Seaman Service Book (Pakistan)

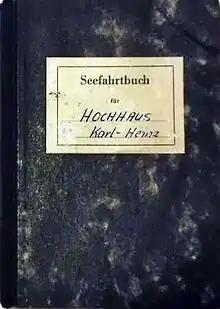
2010 10 31 Seefahrtbuch DSCI1149.

Seaman Service Book (SSB) is a continuous record of a seaman’s service. This document certifies that the person holding is a seaman as per the International Convention on Standards of Training, Certification and Watch keeping for Seafarers (STCW), 1978, as amended from time to time. Seaman Book is one of the compulsory document for applying crew transit visas. The record of employment on board of a merchant ship (sea service) is recorded in a Seaman Service Book. Different countries issue to their seafarers the similar service book with different names i.e. Seaman Record Book, Seaman Discharge Book etc.